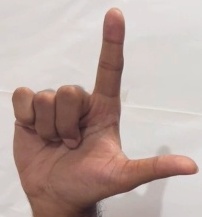
ASL sign: L